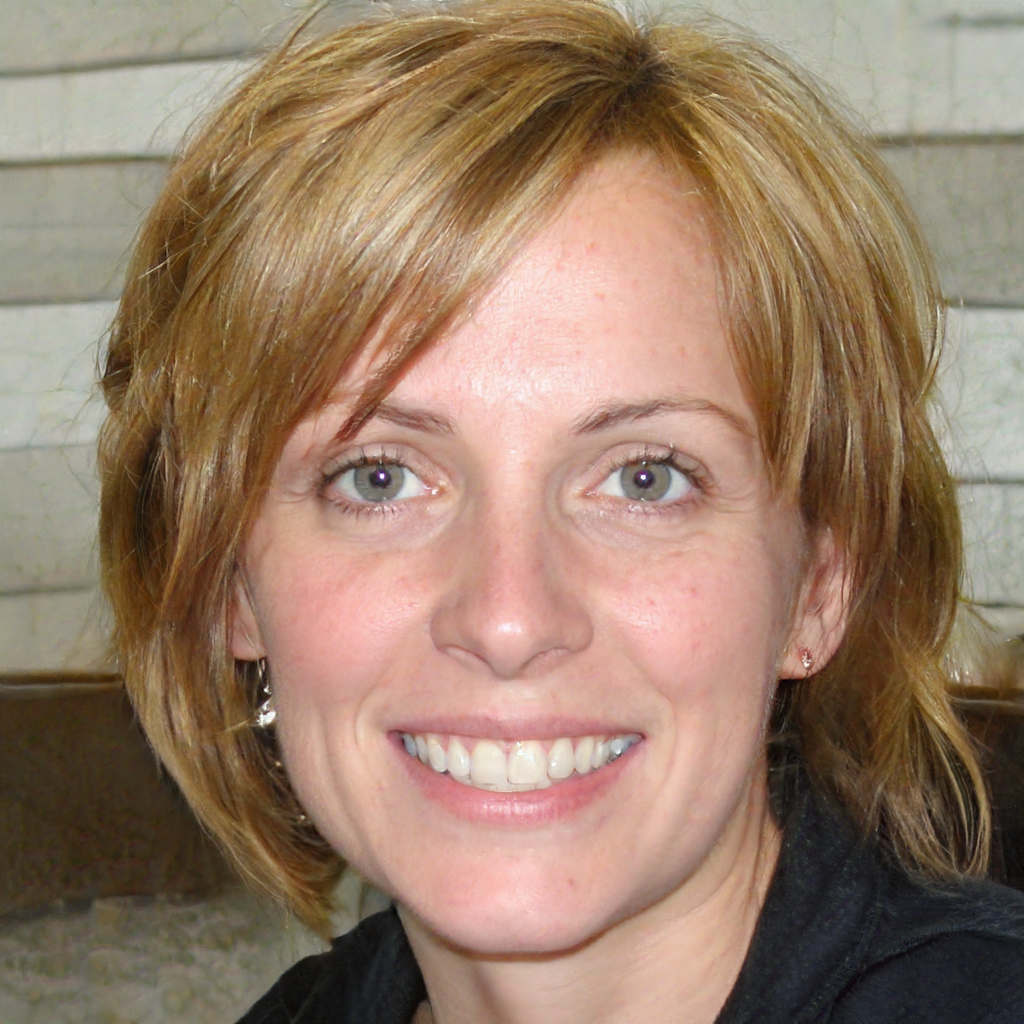
Gender: Female